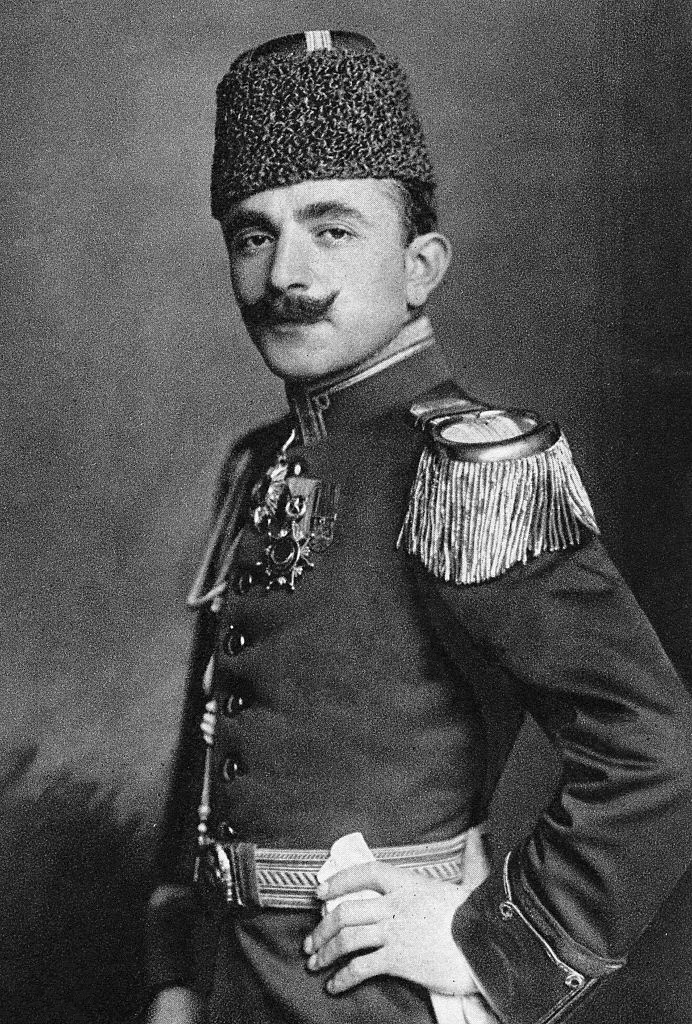
แอนแวร์ พาชา

| name = อิสมาอิล แอนแวร์
| honorific-suffix = พาชา
| image = Enver Pasha 1911.jpg
| birth_name = อิสมาอิล แอนแวร์
| office1 = Imperial Government (Ottoman Empire)#Ministers of War|รัฐมนตรีว่าการกระทรวงสงคราม
| primeminister1 = Said Halim Pasha
| term_start1 = 4 มกราคม 1914
| term_end1 = 13 ตุลาคม 1918
| predecessor1 = Ahmet Izzet Pasha
| successor1 = Ahmet Izzet Pasha
| birth_place = คอนสแตนติโนเปิลออตโตมัน|คอนสแตนติโนเปิล, วิลายะห์คอนสแตนติโนเปิล, จักรวรรดิออตโตมัน
| death_place = สาธารณรัฐประชาชนโซเวียตบูคารา
| nationality = จักรวรรดิออตโตมัน|ออตโตมัน
| branch = กองทัพบกออตโตมัน (ค.ศ. 1861–1922)|กองทัพบกออตโตมัน
| serviceyears = 1903–1918
| Battles/Wars =
* การปฏิวัติยังเติร์ก
* สงครามบอลข่าน
* สงครามอิตาลี-ตุรกี
* Middle Eastern theatre of World War I
| spouse = Naciye Sultan
| children = Mahpeyker HanımsultanTürkan HanımsultanSultanzade Ali Bey
| alma_mater = Ottoman Military College|วิทยาลัยการสงครามกองทัพบก (1903)
| signature = Enver Paşa imzası.png
อิสมาอิล แอนแวร์ พาชา (; ; 22 พฤศจิกายน 1881 – 4 สิงหาคม 1922) คือทหารชาวตุรกีสมัยจักรวรรดิออตโตมัน
ก่อนสงครามโลกครั้งที่หนึ่ง เขาได้รับการยกย่องในประเทศว่า "วีรบุรุษแห่งการปฏิวัติ" และชาวยุโรปมักพูดถึงตุรกีออตโตมันว่า "แอนแวร์แลนด์"
==อ้างอิง==
==แหล่งที่มา==
*
* .
* .
==แหล่งข้อมูลอื่น==
* Enver's biography
*
* Enver's declaration at the Baku Congress of the Peoples of the East 1920
* Interview with Enver Pasha by Henry Morgenthau – American Ambassador to Constantinople (Istanbul) 1915
* Biography of Enver Pasha at Turkey in the First World War website
* Personal belongings of Enver Pasha
* Ismail Enver Pasha (1881–1922)
*
หมวดหมู่:แอนแวร์ พาชา|
หมวดหมู่:พาชา
หมวดหมู่:บุคคลที่เกิดในปี พ.ศ. 2424
หมวดหมู่:บุคคลที่เสียชีวิตในปี พ.ศ. 2465
หมวดหมู่:การปฏิวัติยังเติร์ก
หมวดหมู่:นายพลชาวออตโตมัน
หมวดหมู่:นายพลในสงครามโลกครั้งที่หนึ่ง
หมวดหมู่:ทหารชาวออตโตมันในสงครามโลกครั้งที่หนึ่ง
หมวดหมู่:อาชญากรสงคราม